KCA Bangalore

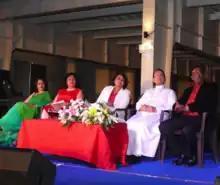
KCA 'Face of the Year Award' presented to Faye D'Souza of Mirror Now, by His Excellency, Bishop Henry D'Souza. Sitting from Left: Hilma Roach, Vice President KCA, Marjorie Texeira, President KCA, Faye D'Souza, Bishop Henry D'Souza and Rafael Johnson, President of Catholic Club

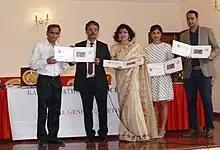
His Excellency, Dr. Charles Lobo, Chief Postmaster General for Karnataka, Govt. of India, releases a stamp at the KCA AGM on 9 September 2018 to commemorate the celebration of the Monti Fest Festival of the Mangalorean Catholic Community

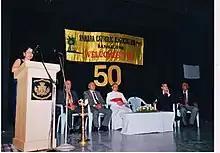
Inaugural event for the start of the 50th anniversary of KCA in the Presence of the Archbishop Emeritus of Bangalore, His Excellency, The Most Reverend <a href="http%3A//www.catholic-hierarchy.org/bishop/bpintoip.html">Ignatius Pinto

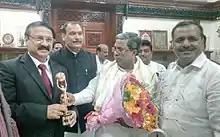
<a href="https%3A//www.mangaloretoday.com/main/CM-honours-Global-NRI-of-the-Year-Award-winning-entrepreneur-Ronald-Colaco.html">Mr. Ronald Colaco, KCA member, being felicitated by Karnataka Chief Minister

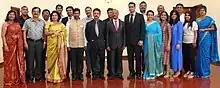
KCA Bangalore Managing Committee 2017-18 with Justice John Michael D'Cunha of the Karnataka High Court (in pink tie). Members from left: Clemence D'Silva, Dr. Joseph Rasquinha, Dr. Allan Pinto, Ivan Pinto, Marjorie Texeira, Adrian Fernandes, Nigel Colaco, Anand Edward D'Souza (FKCA Chairman), Roshan Menezes, Errol Fernandes (KCA President in white tie), Maxim Lobo, Justice D'Cunha, Ajay Fernandes, David Saldanha, Palini Pinto, Sunil Coutinho, Lavina Pinto, Harriette Rebello, Neha Menezes, Shawn D'sa and Jane Pinto. "Not in Picture": Hilma Roach, Alvin Mendonca, Viren Peres and Rohan D'Souza

, Siddaramaiah for receiving the Times Now Global NRI Award under Philanthropy. Also present are State Minister for Food and Civil Supplies, UT Khader, and Chief Whip of Karnataka Assembly and Member of Legislative Council, Ivan Dsouza